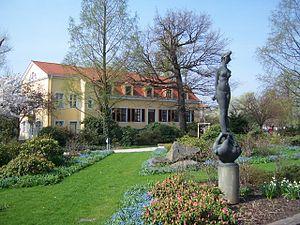
Christian Leberecht Vogel est un peintre, dessinateur et écrivain sur la théorie de l'art allemand. Il a eu notamment pour élève Louise Seidler et est le père du peintre de cour et professeur d'art Carl Christian Vogel.